Soshana Afroyim

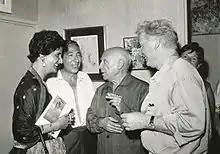
Soshana, , Picasso and Pignon at the opening of the Soshana exhibition in the Château Grimaldi in Antibes, France, 1962

Instead, Soshana started a collaboration with the O´Hana Gallery in London, where she had three exhibitions in 1959, 1960 and 1963. In 1962, she had an exhibition at Château Grimaldi in Antibes.